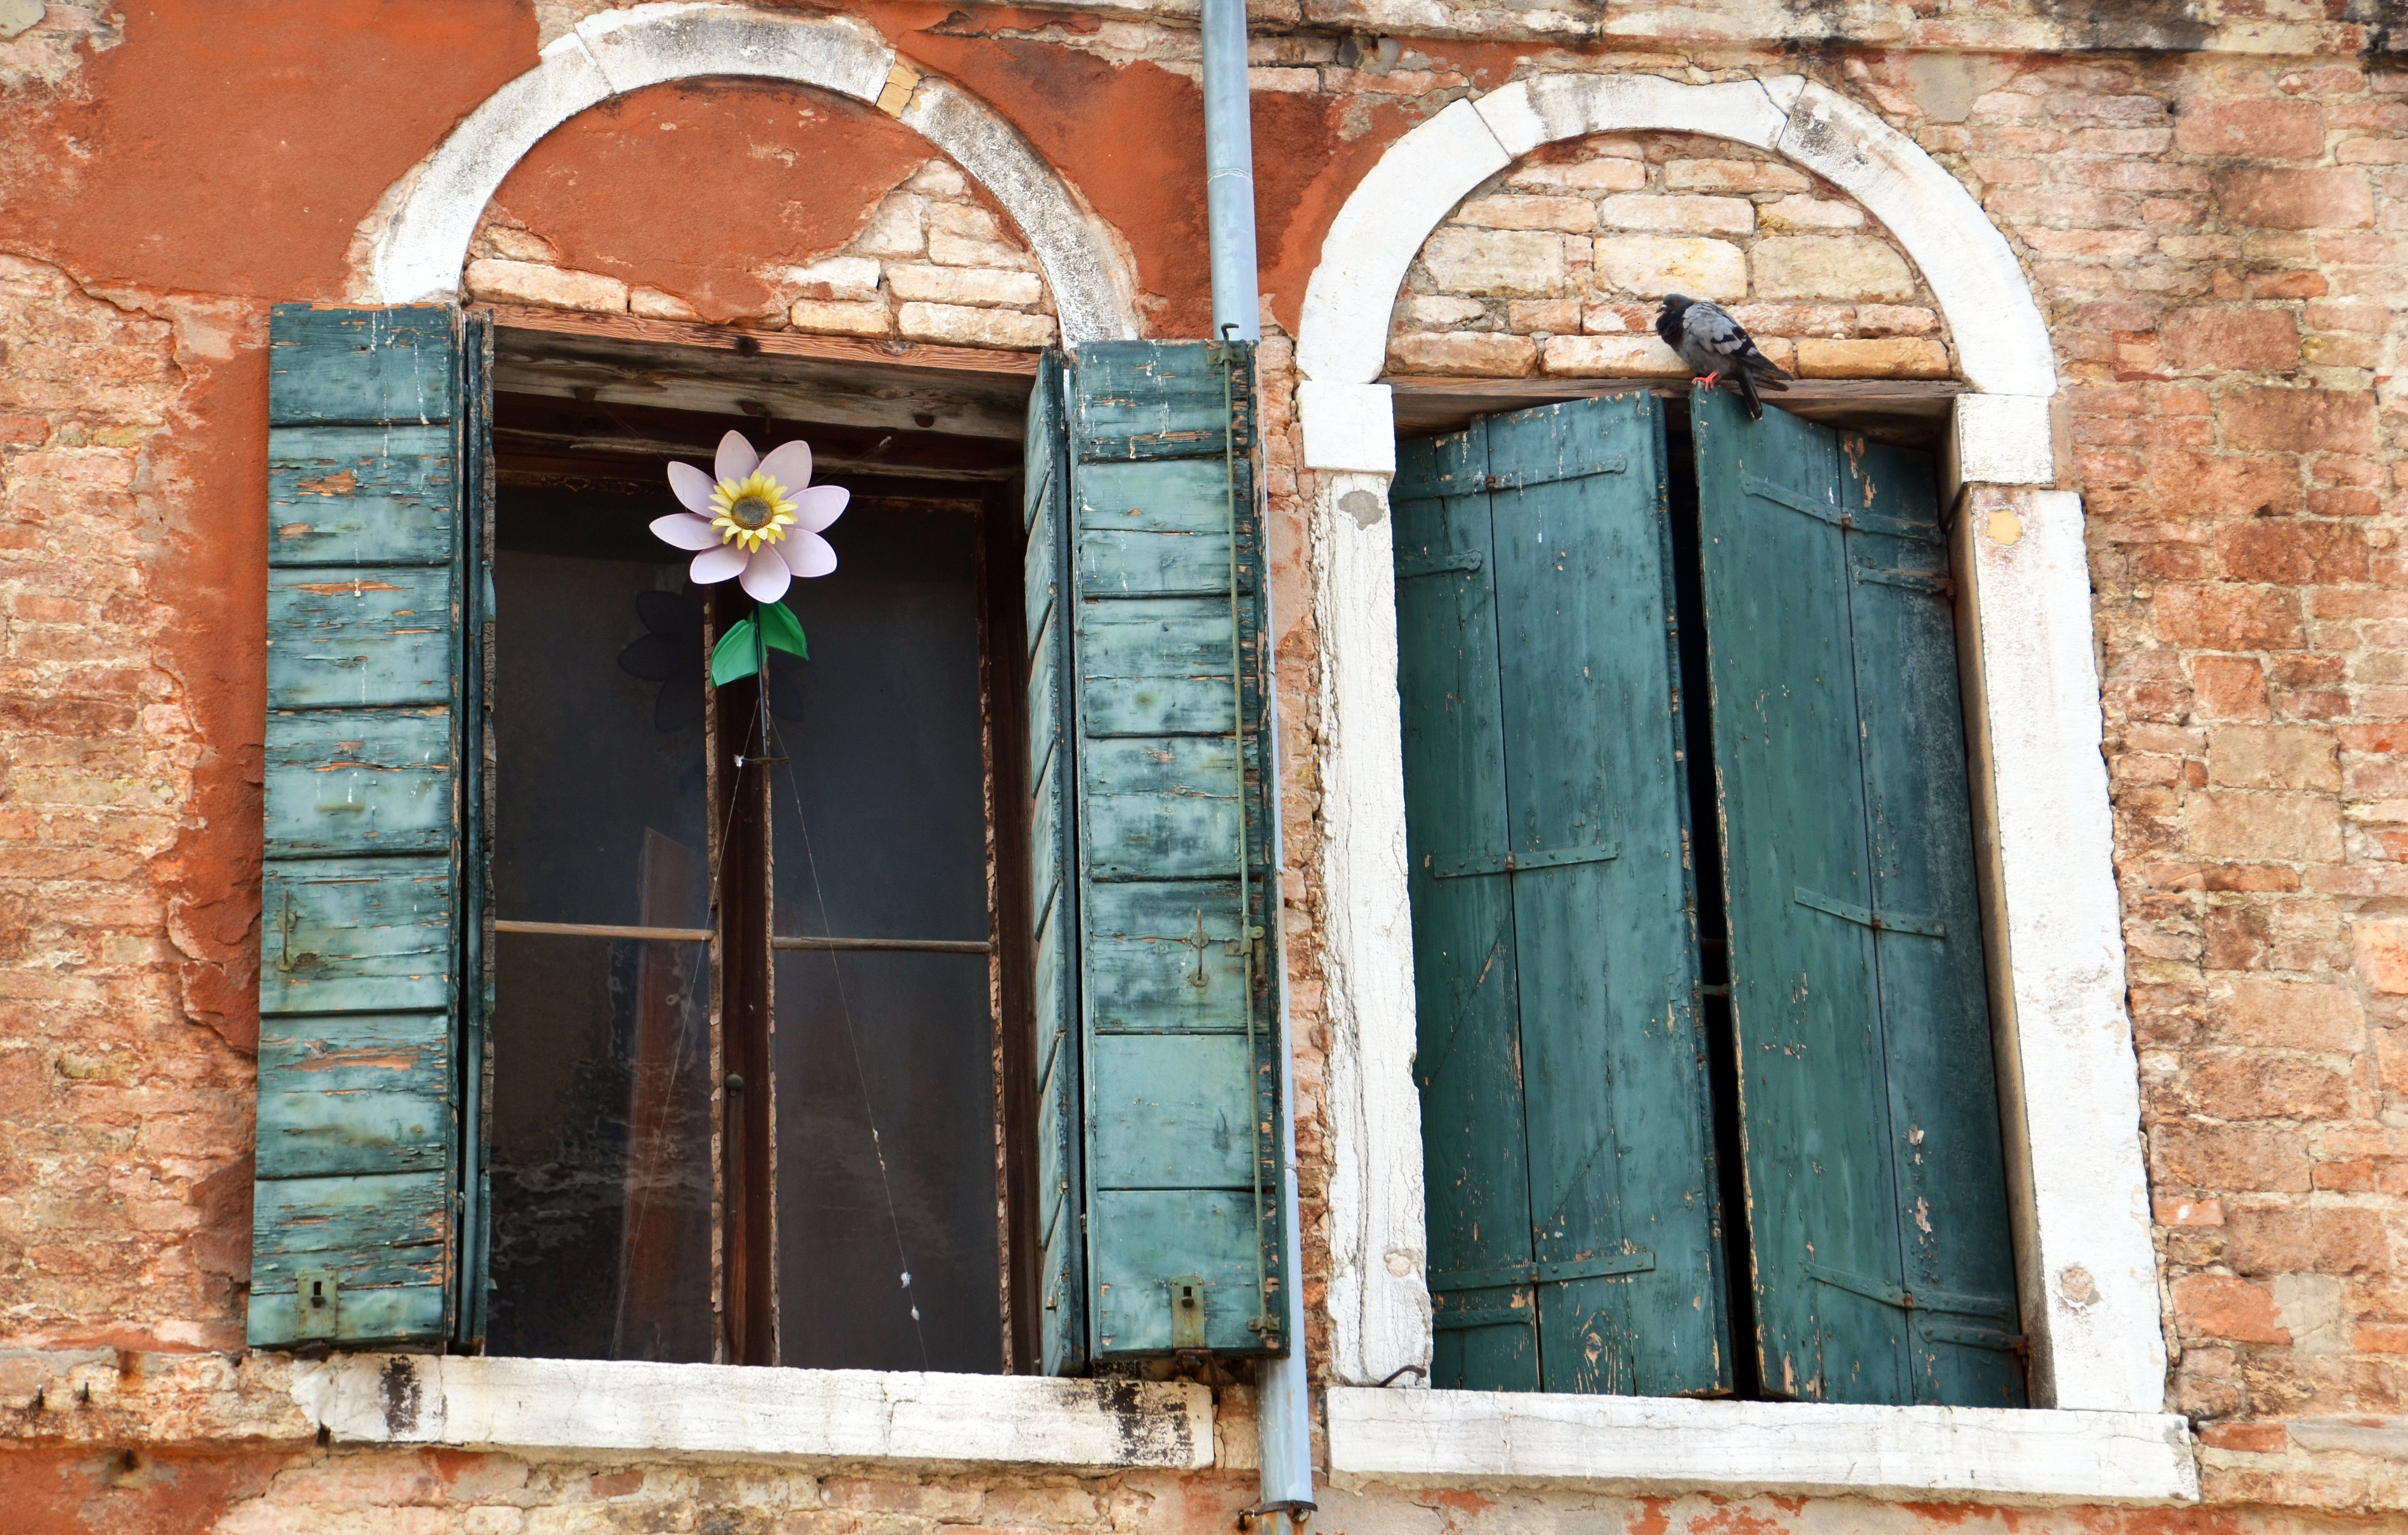
architecture, wood, flower, window, building, wall, arch, green, color, italy, facade, venice, blue, door, shutter, dove, old window, house facade, bow window